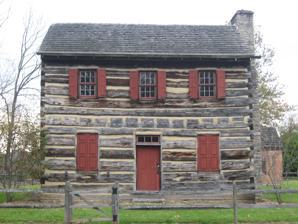
Building: Dewitt Log Homestead
Country: United States of America
Year built: 1805
Historic house in Ohio, United States United States historic place Zachariah Price Dewitt Cabin U.S. National Register of Historic Places Front of the cabin Show map of Ohio Show map of the United States Interactive map showing the location of Dewitt Cabin Nearest city Oxford , Ohio Coordinates 39°30′38″N 84°43′7″W / 39.51056°N 84.71861°W / 39.51056; -84.71861 NRHP reference No. 73001392 Added to NRHP 1973-04-13 The Dewitt Log Homestead is a historic building near Oxford , Ohio , listed in the National Register on April 13, 1973. Overview This log cabin was built in 1805 by Zachariah Price Dewitt and Elizabeth Dewitt and is the oldest extant structure in the Oxford Township of Butler County, Ohio .  It is the only remaining home of the several built by pioneers along the Four-Mile Creek, just east of what is now the Miami University campus. The cabin and surrounding land is now owned by Miami University and is maintained by the Oxford Museum Association as a historic house museum . The cabin is on the north side of Ohio State Route 73 where it crosses Four-Mile Creek. Biography of Zechariah DeWitt Zachariah DeWitt was born on April 24, 1768, in New Jersey, and by the 1780s, he had resettled in Kentucky along with two brothers. He married Elizabeth Teets (b. 1774) on March 11, 1790. When Ohio became a state in 1803, residents of Kentucky were drawn to its cheap and newly available land. By 1805 Zachariah and Elizabeth DeWitt had resettled near Four Mile Creek where he built his cabin and opened a sawmill. The cabin is on the east bank of the creek just north of Route 73. Both Zacariah and Elizabeth Dewittt are buried in the Darrtown, Ohio Pioneer Cemetery. Recent Years The cabin is located on property belonging to Miami University, and the structure has been leased to the Oxford Museum Association. The association undertook the restoration of the house in 1973. Work included exposing and fixing the original adz-marked timber walls, rebuilding the limestone chimney, and replacing floors. The smokehouse was restored in 1999–2000. The association finished its work in 2003. Later work included interior work. The site was dedicated in May 2003. References